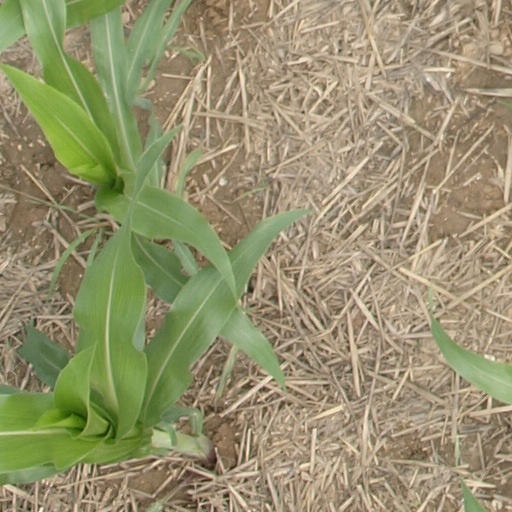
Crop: maize; corn